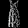
Label: Dress